D.C. Minner

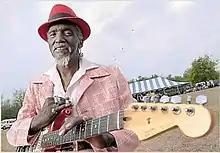
"D.C. Minner at his Dusk 'til Dawn Blues Festival."

D.C. Minner (January 28, 1935 – May 6, 2008) was an American blues musician, teacher, and philosopher who was known for sharing music with children and adults alike throughout Oklahoma and beyond.